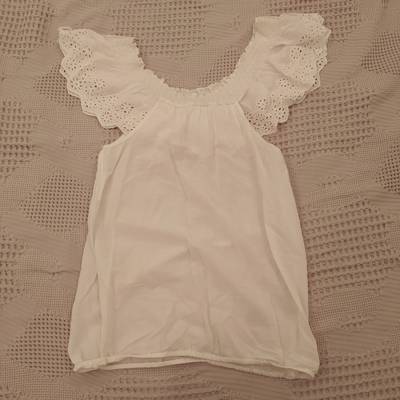
Waste category: clothes